Montfaucon, Switzerland

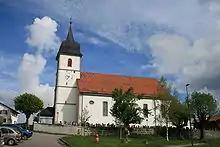
Village church

From the , 344 or 70.9% were Roman Catholic, while 57 or 11.8% belonged to the Swiss Reformed Church. Of the rest of the population, there were 2 members of an Orthodox church (or about 0.41% of the population), and there were 50 individuals (or about 10.31% of the population) who belonged to another Christian church. There were 2 (or about 0.41% of the population) who were Islamic. There were 1 individual who belonged to another church. 33 (or about 6.80% of the population) belonged to no church, are agnostic or atheist, and 21 individuals (or about 4.33% of the population) did not answer the question.